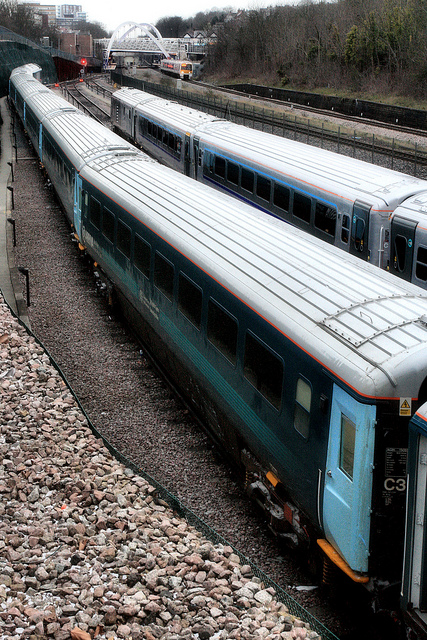
A blue train traveling down train tracks next to  rocky ground.

Two trains are running next to each other on a train track.